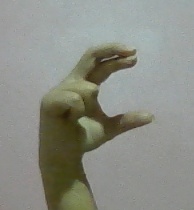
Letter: thal